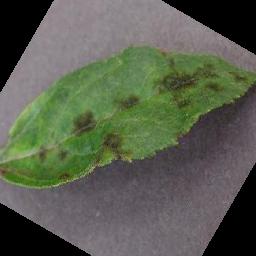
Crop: apple
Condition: scab